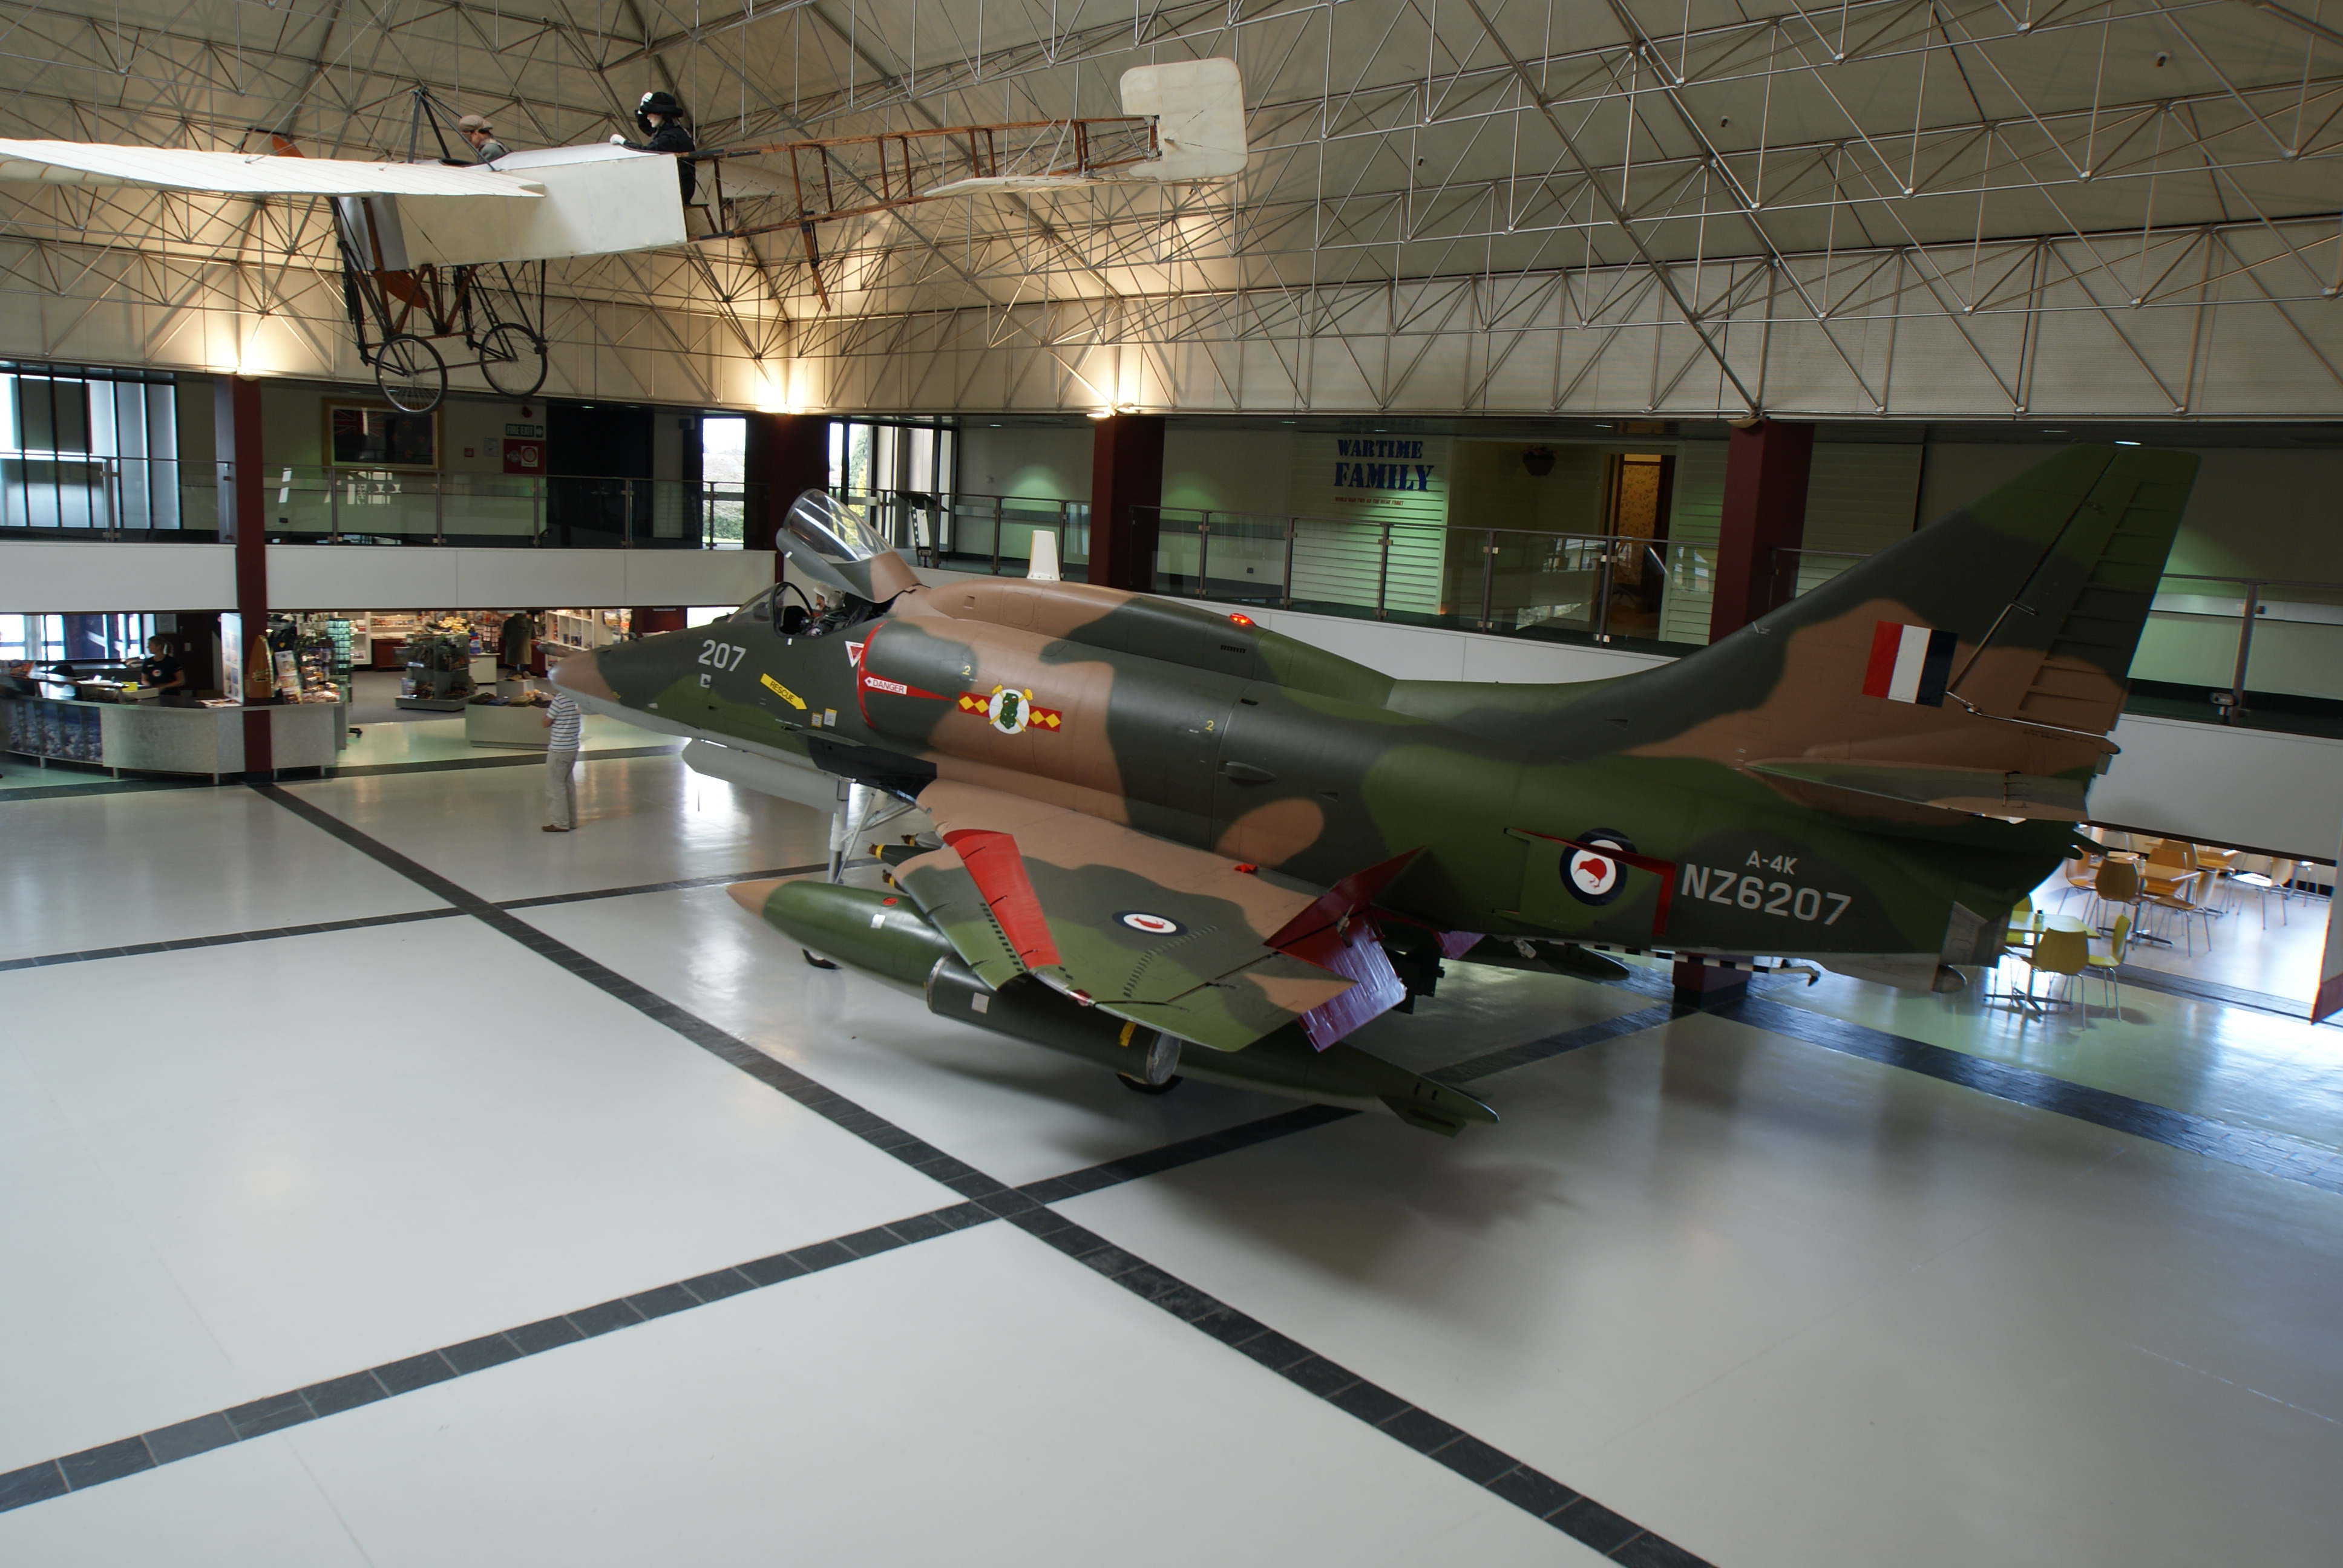
airport, airplane, aircraft, airforce, vehicle, museum, aviation, world, hangar, tourist attraction, mcdonnell, skyhawk, douglas, a4c, fighter aircraft, scale model, atmosphere of earth, aerospace engineering